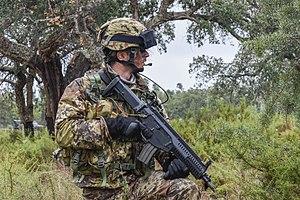
Le régiment Lagunari « Serenissima » est une unité spéciale de l'Armée de terre italienne.
L’Armée de terre italienne est une des quatre forces armées en Italie, avec la Marina militare, l'Aeronautica militare et les Carabiniers.